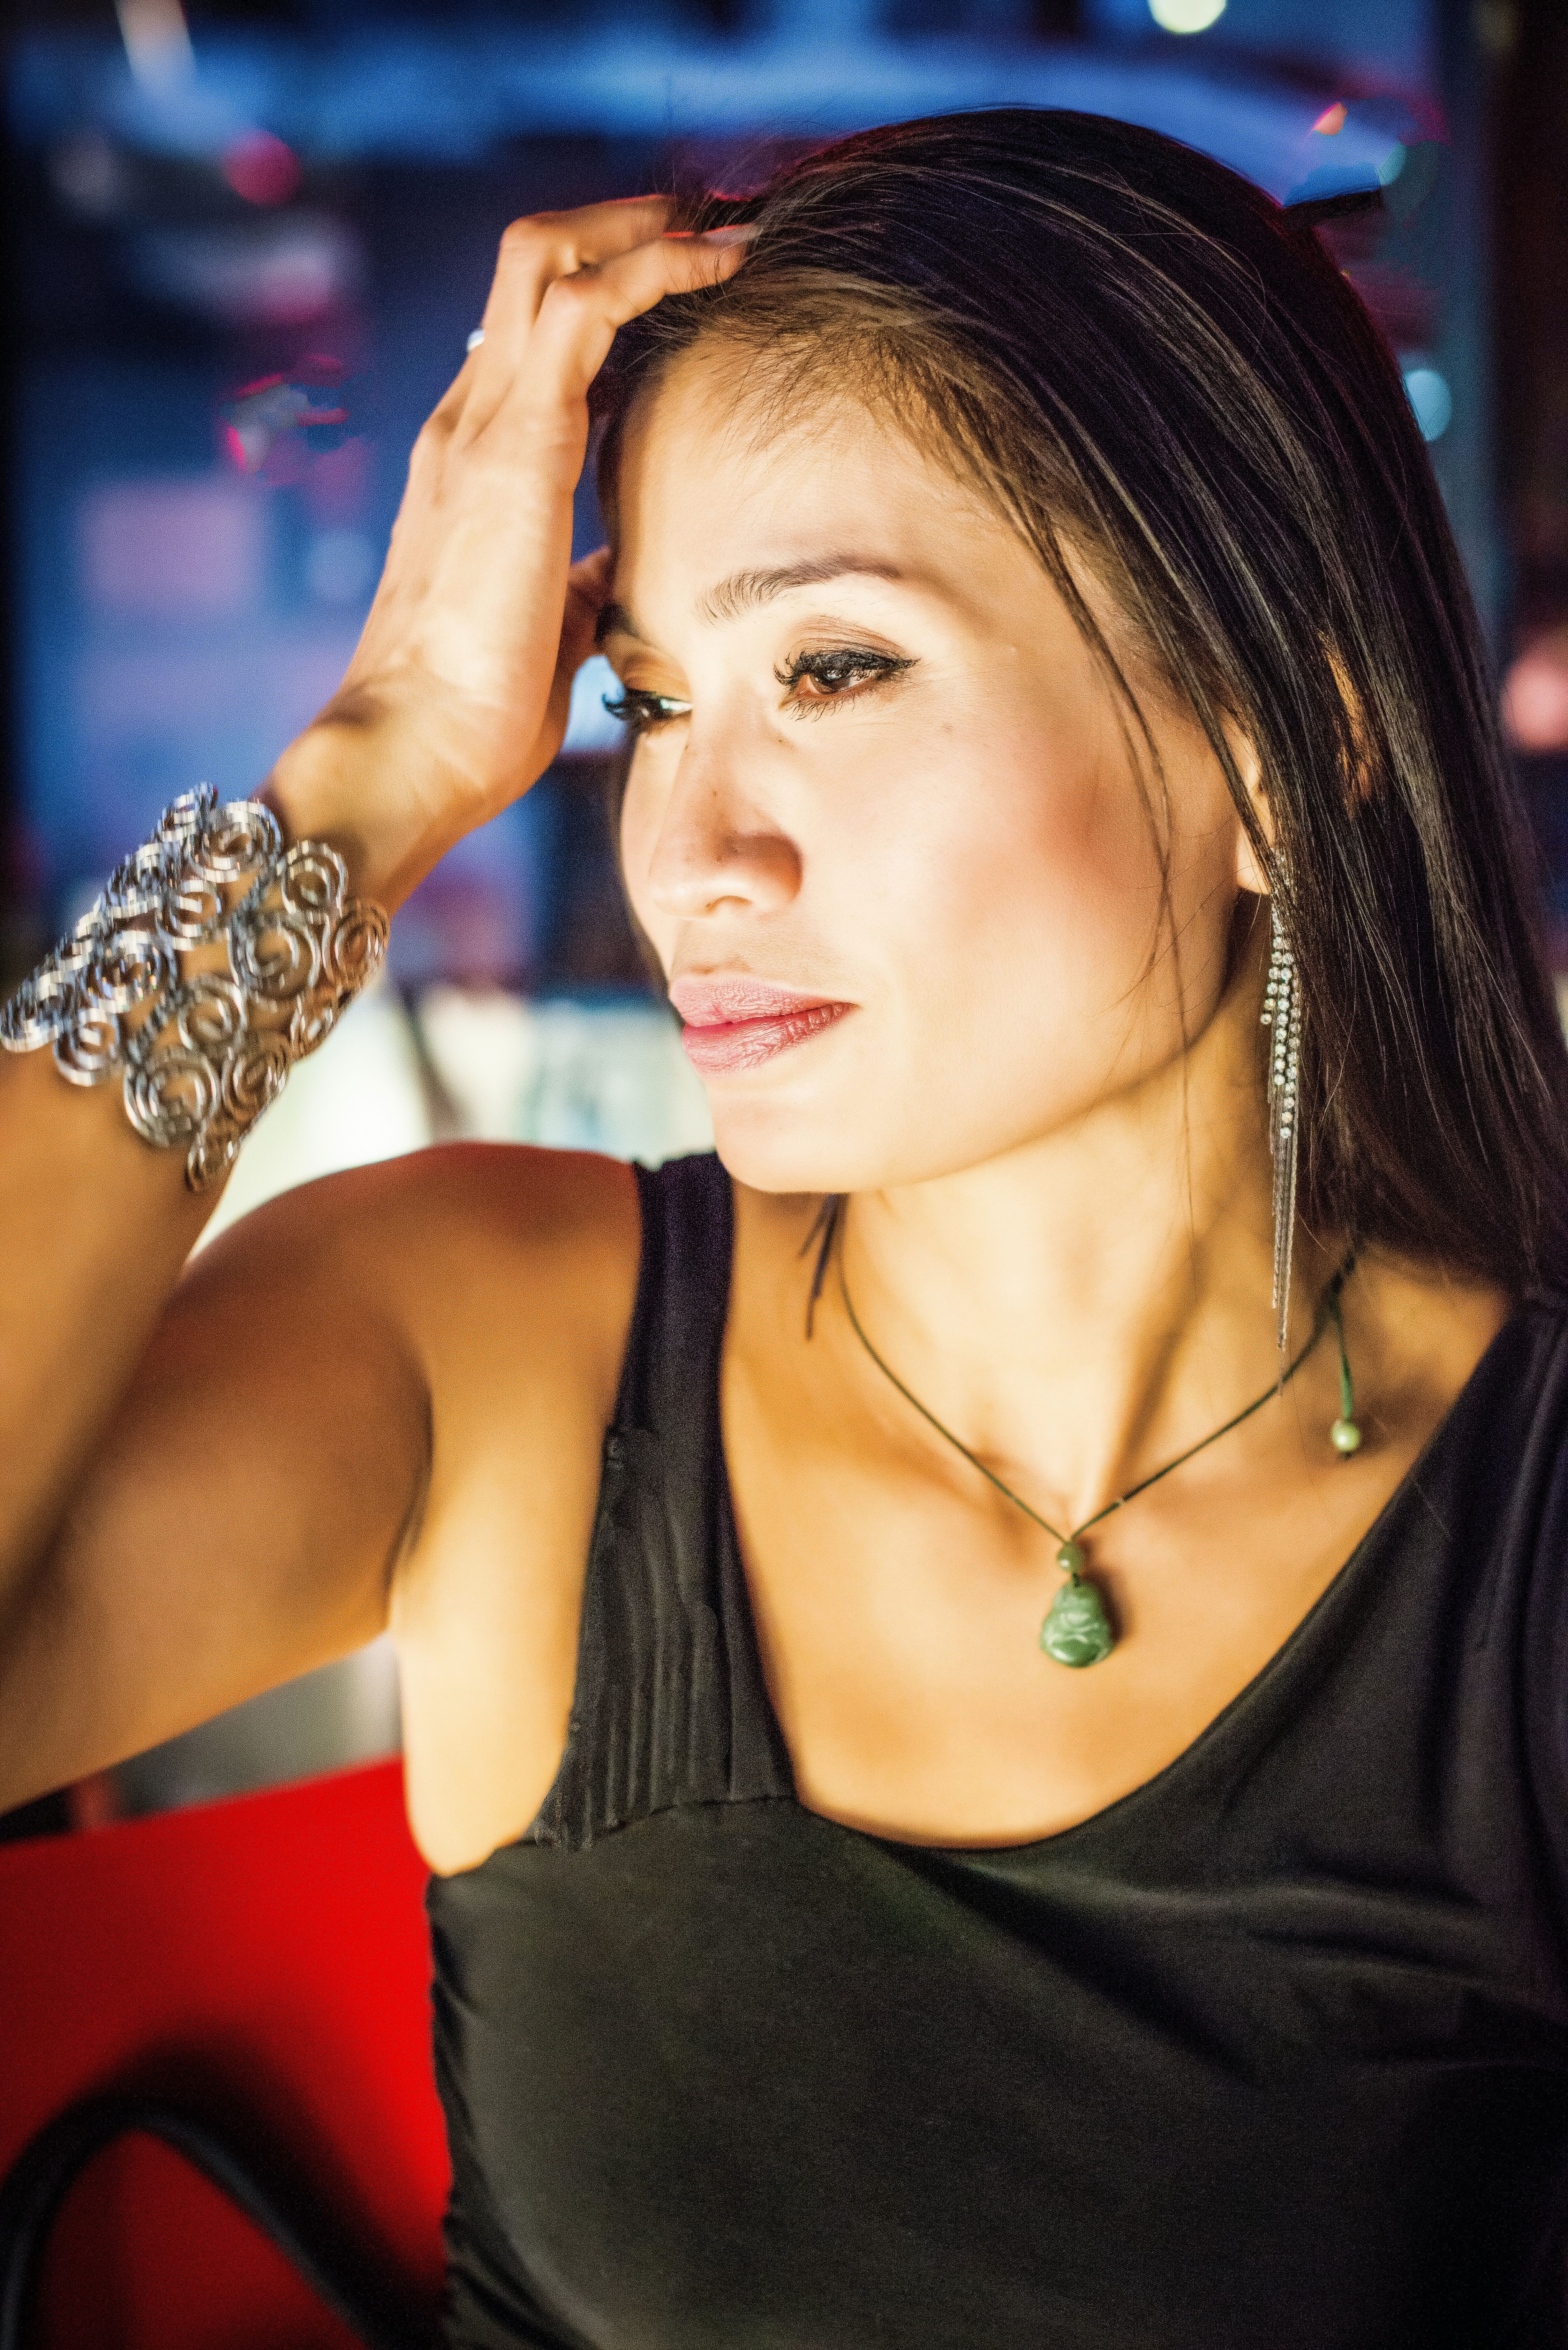
person, girl, woman, bar, leg, singer, model, fashion, clothing, lady, thailand, human body, cool image, singing, beauty, i, abdomen, photo shoot, supermodel